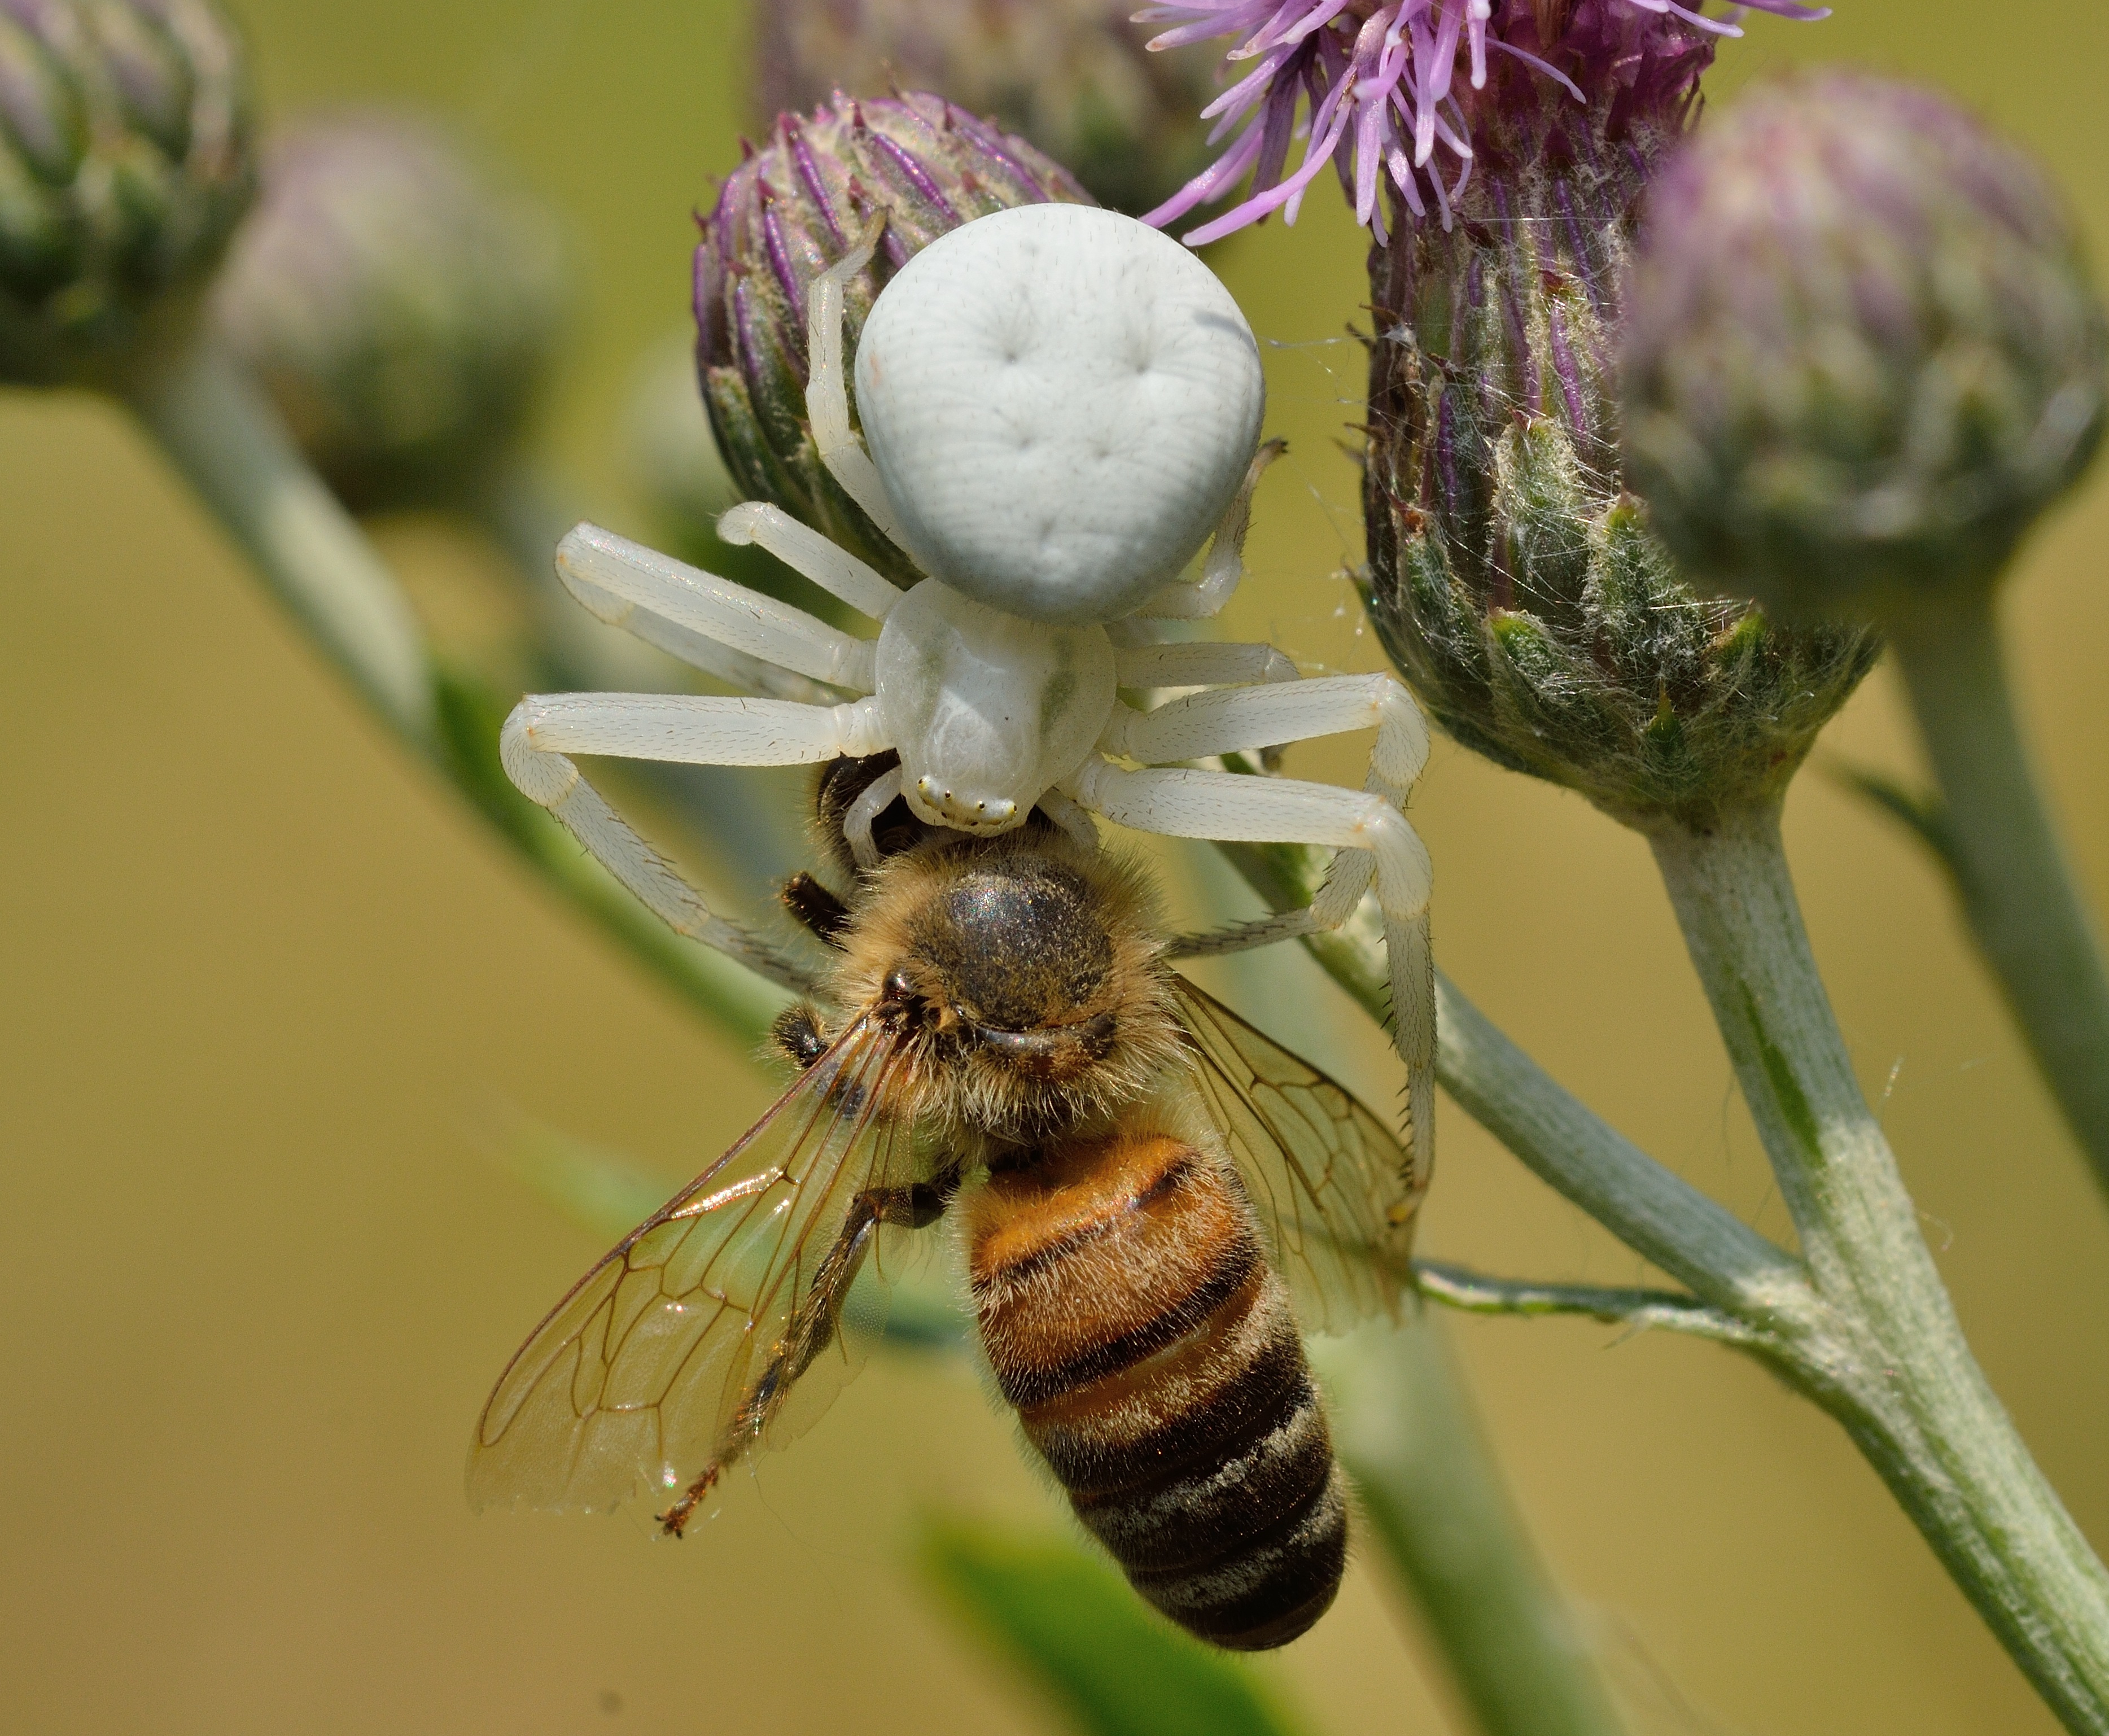
plant, photography, flower, insect, botany, flora, fauna, invertebrate, close up, bee, thistle, araneae, nectar, thomisidae, prey, apis, macro photography, honey bee, mellifera, plant stem, membrane winged insect, misumena vatia